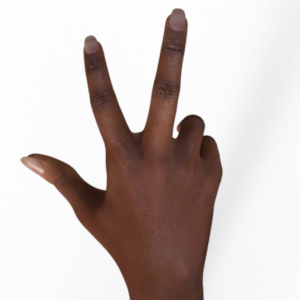
Label: scissors